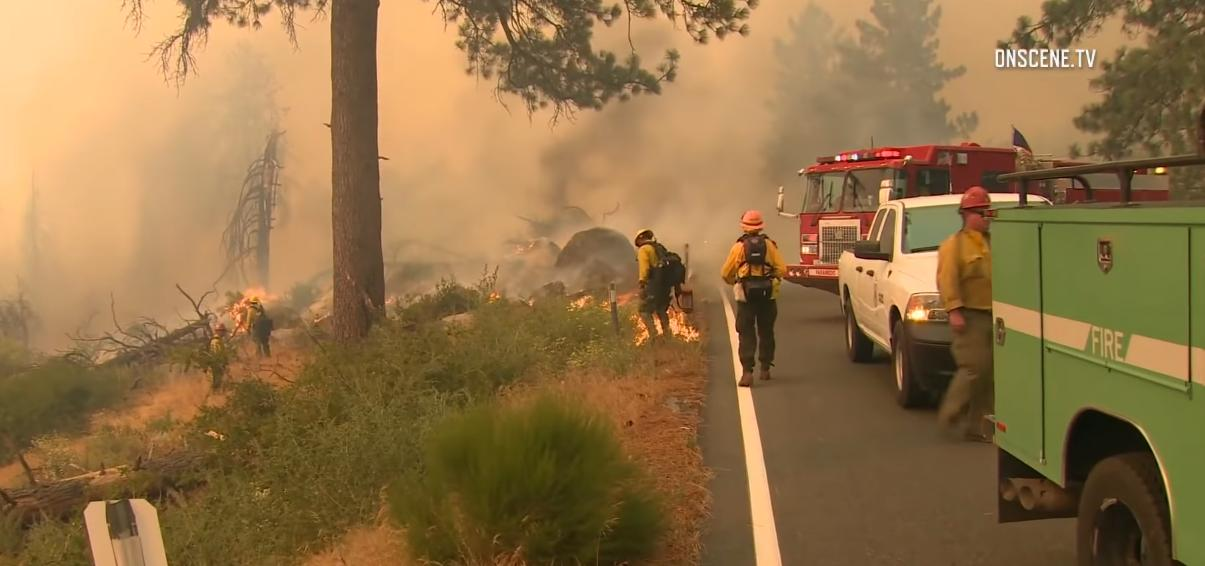
Fire: yes
Smoke: yes